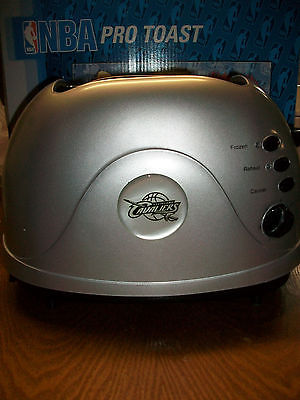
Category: toaster